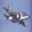
Label: airplane